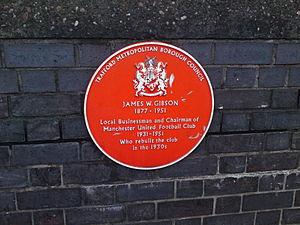
James William Gibson, né le 21 octobre 1877 à Salford et mort en septembre 1951, est un homme d'affaires britannique qui a été propriétaire du club de football Manchester United de 1931 jusqu'à sa mort en 1951.